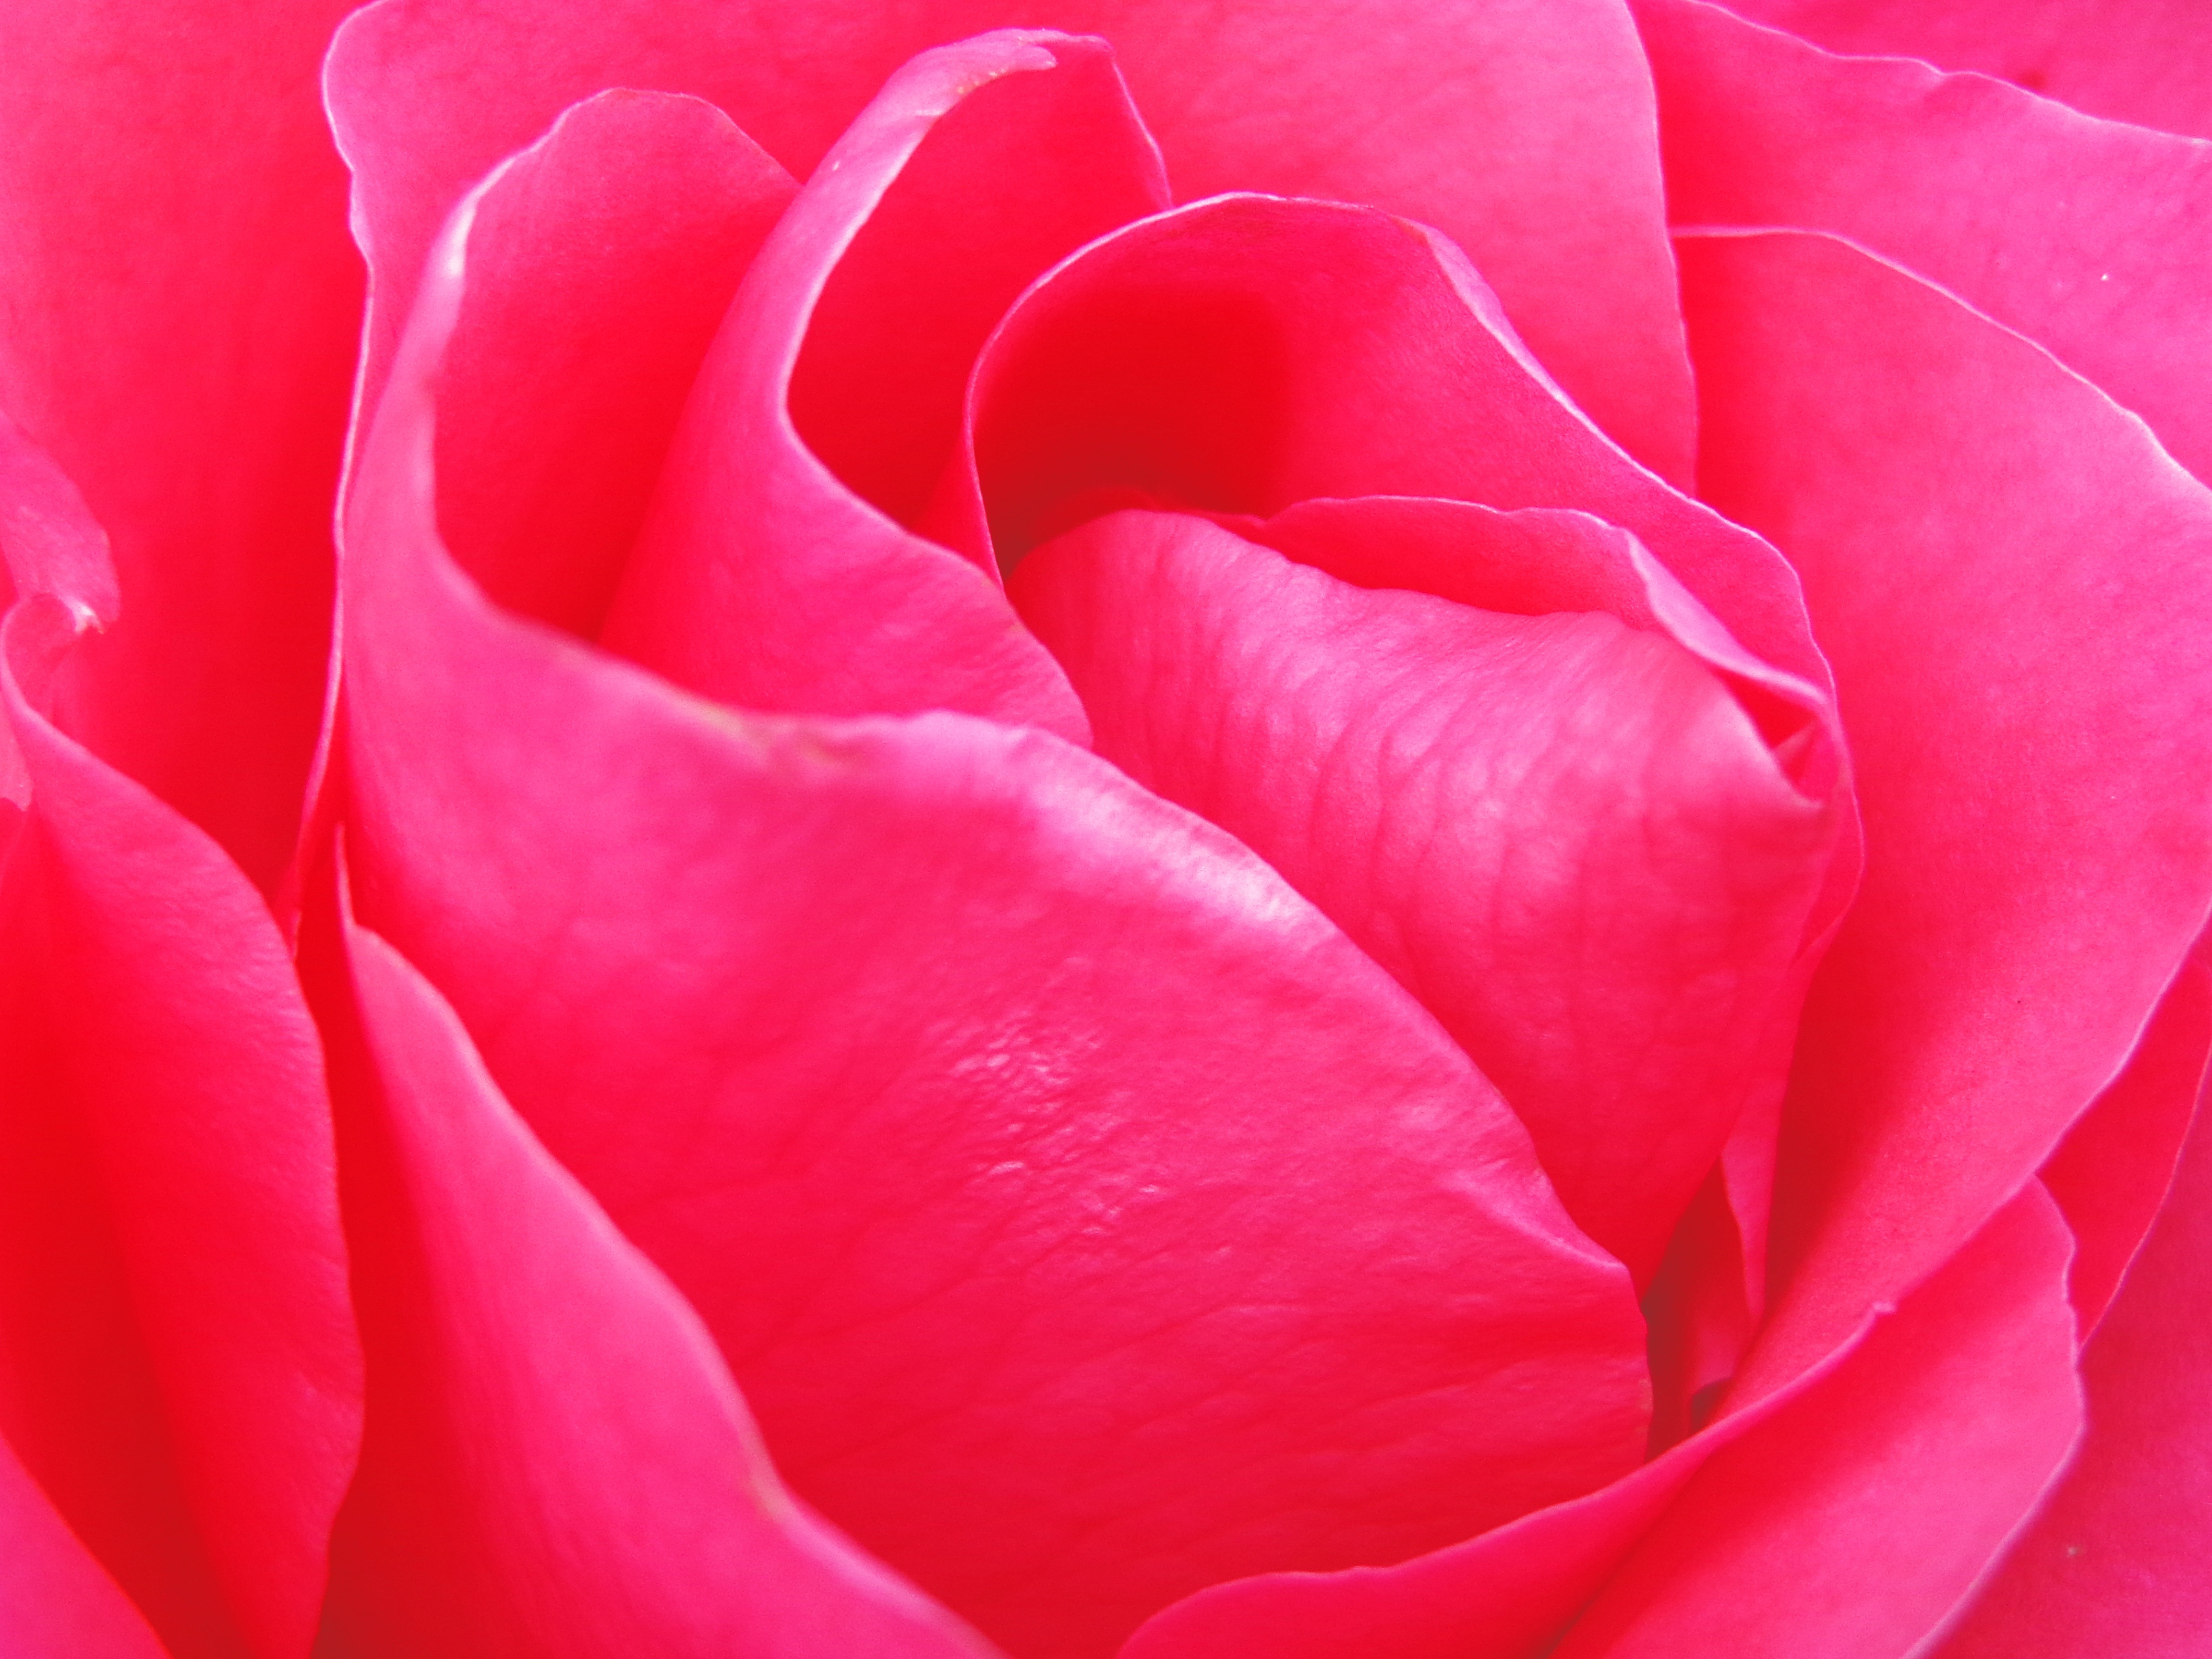
nature, plant, texture, flower, petal, tulip, rose, decoration, model, green, red, color, desktop, paint, colorful, pink, painting, flowers, coloring, background, mosaic, wallpaper, wallpapers, colored, graphics, abstraction, stains, the background, macro photography, theme, designs, flowering plant, garden roses, paradise riflebird, dashing, the palette, to color, the colour of the, land plant